La Marcia dei Bersaglieri

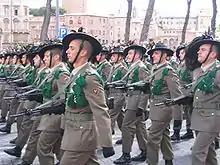
Bersaglieri on parade.

La Marcia dei Bersaglieri or March of the Bersaglieri in English, is the official hymn of the Bersaglieri Corps, an elite unit of the Italian Army. It was composed in 1860, just 25 years after the creation of the corps, by army officer Giulio Ricordi, with words to the composition being written by poet Giuseppe Regaldi. 2 years later, Peter Ludwig Hertel made a version of the march for Paolo Taglioni's ballet Flik Flok, which later arranged by Raffaele Cuconato took the form known and played todayToday, the march is the flagship of the corps's tradition as it is played by the various Italian Bersaglieri Bands that exist.